Charley Trippi

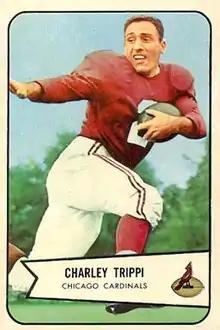
Trippi on a 1954 football card

Trippi was a major part in the battling between the NFL and All-America Football Conference (AAFC). The 26-year-old rookie had plenty of leverage as a star commodity, and so weighed his options: the Cardinals and the AAFC's New York Yankees. The Yankees were sure they had signed Trippi to a joint deal that included a contract with the Yankees of MLB, but Cardinals owner Charles Bidwill signed Trippi to a four-year contract worth an unprecedented $100,000 along with a first-year bonus of $25,000. The contract was considered the most lucrative in pro football history. Trippi felt the NFL was more established and stable, and Bidwill had offered him job security.